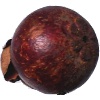
Label: mangostan